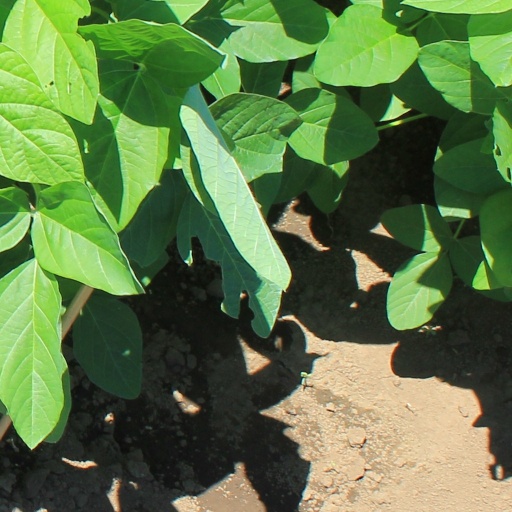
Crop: soybean